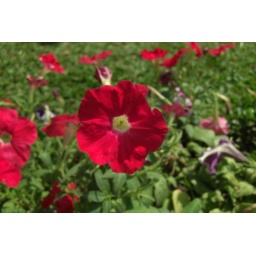
This flower stood out among all in the flower bed